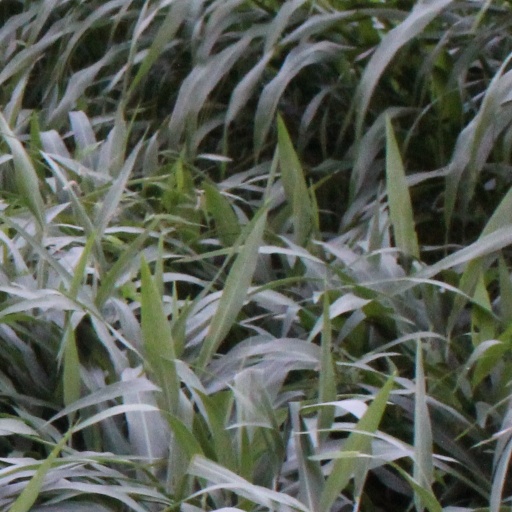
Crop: sorghum